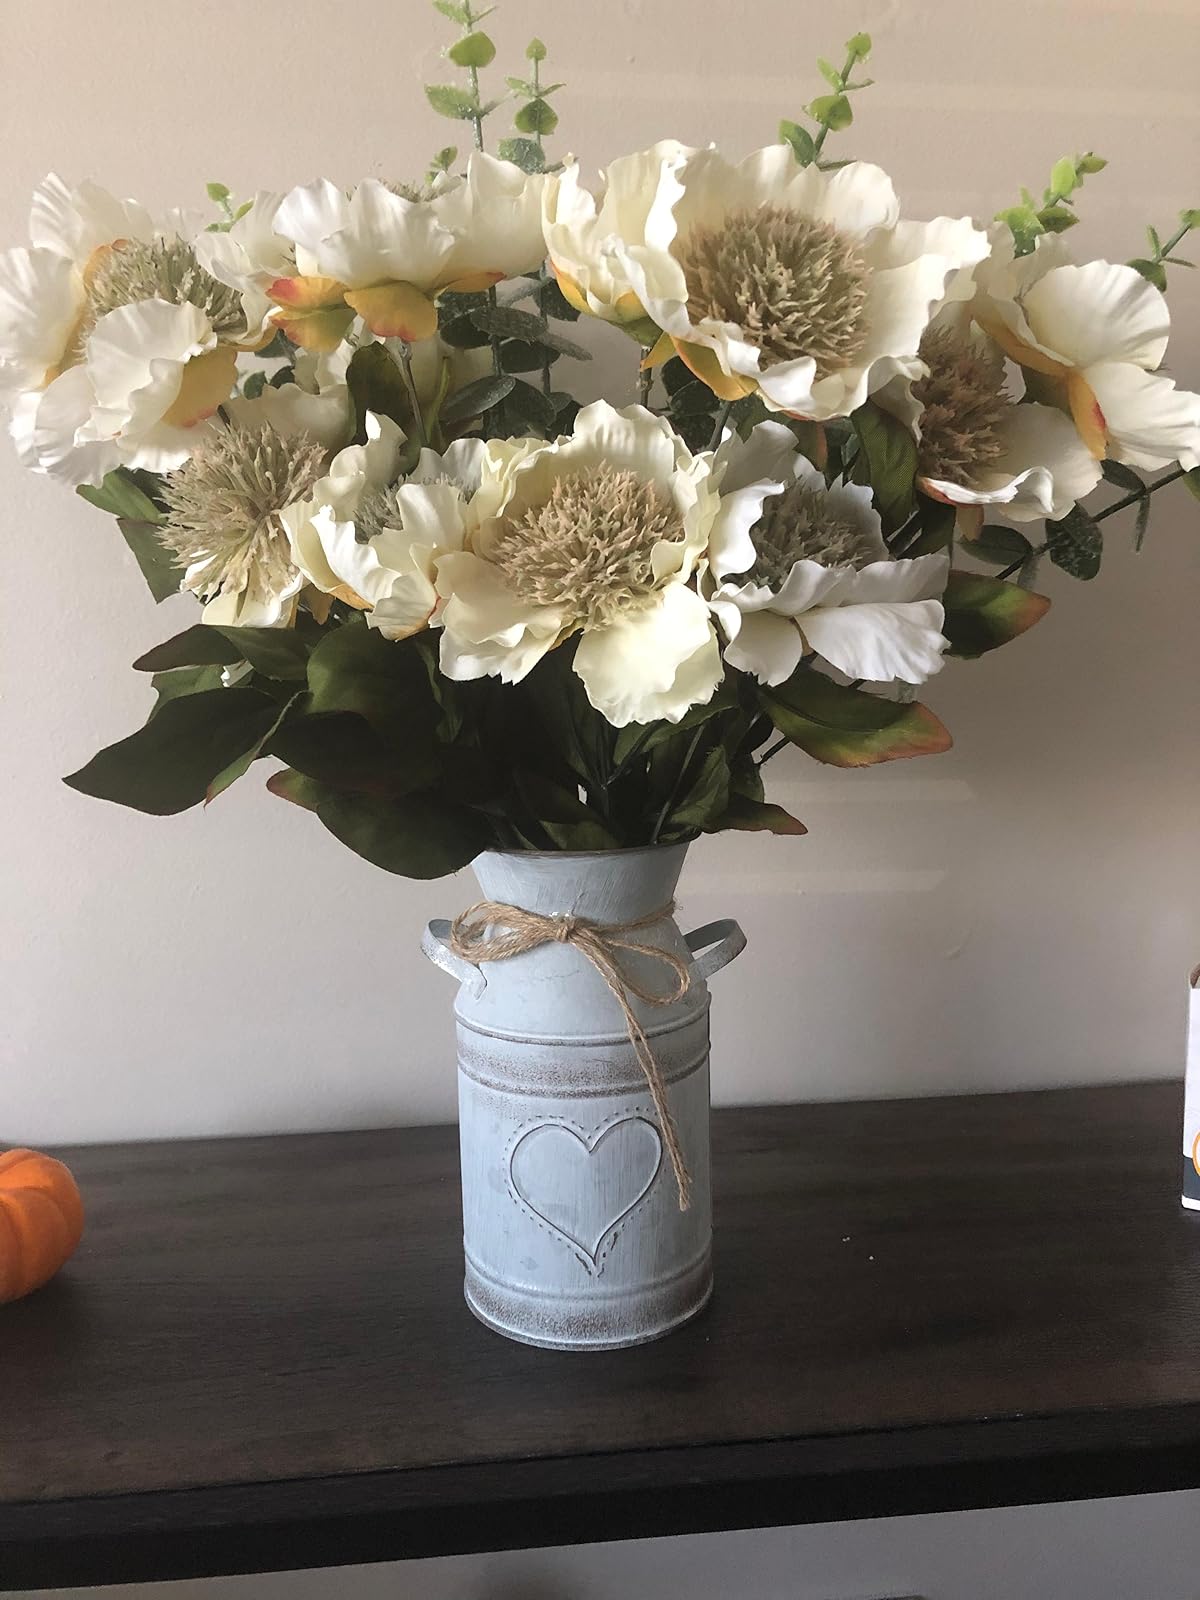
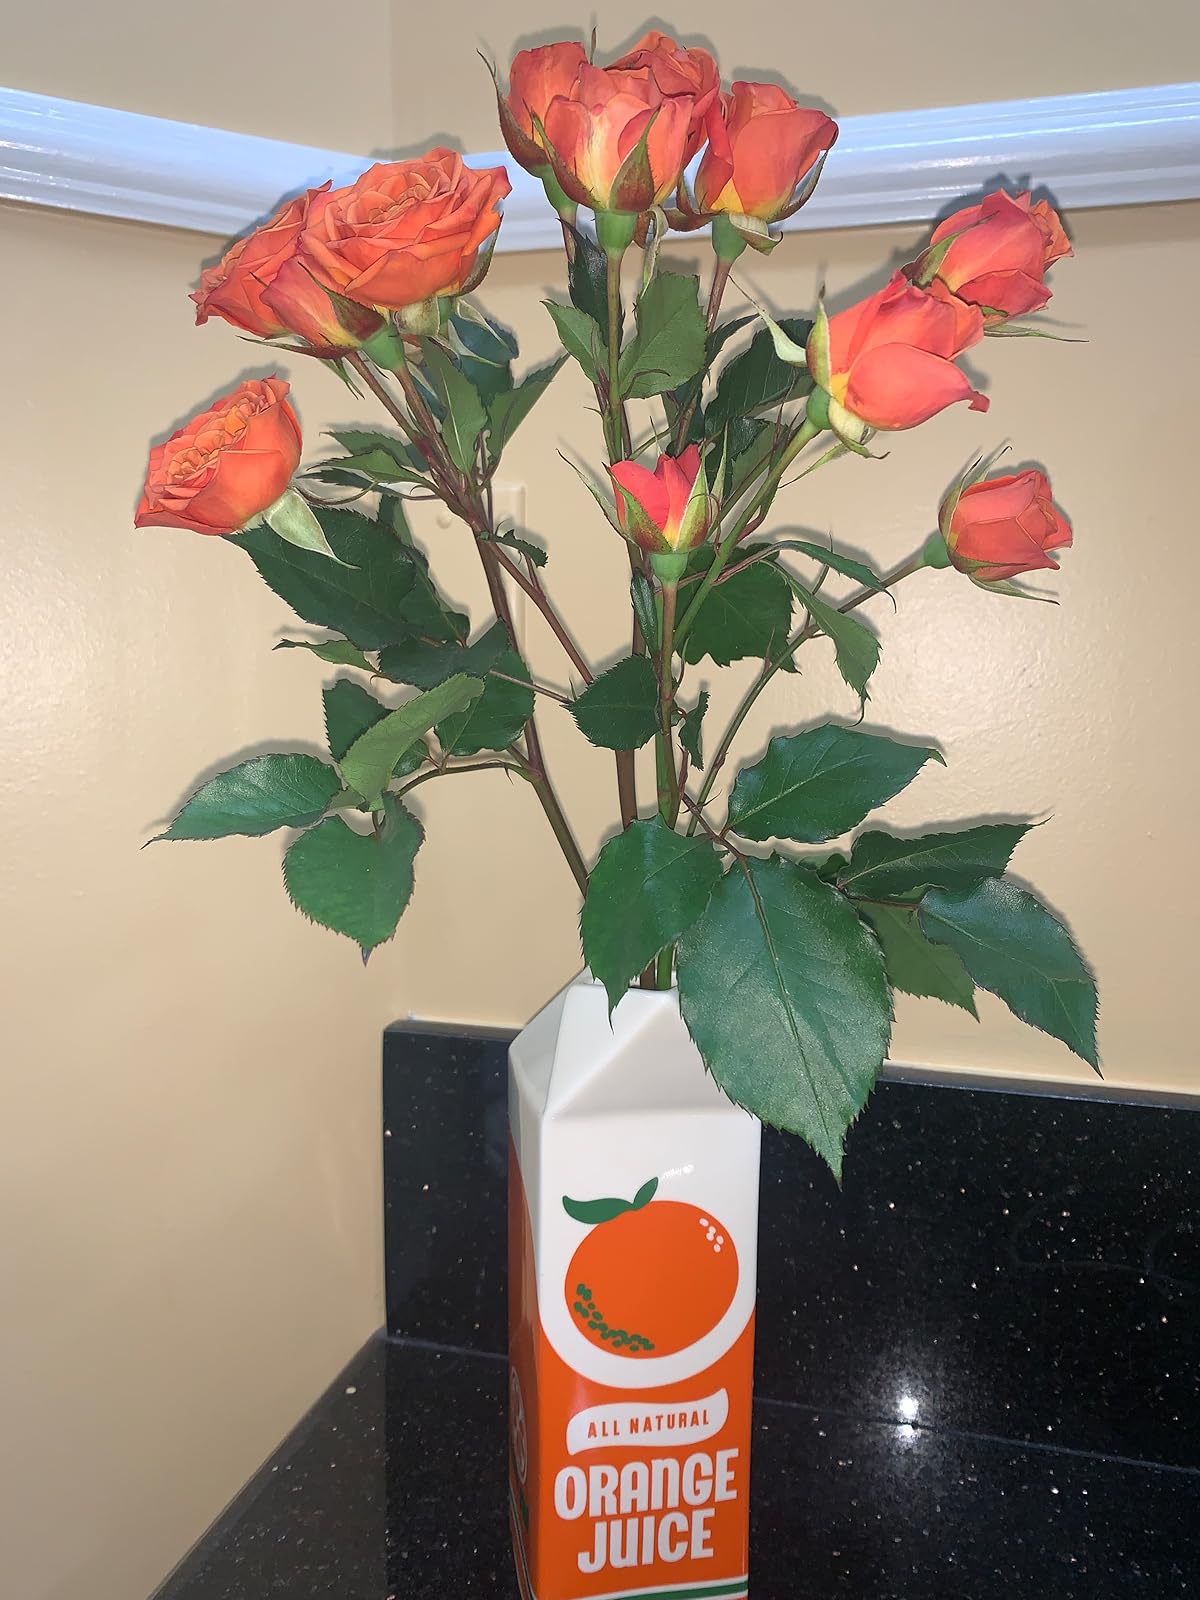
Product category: vase
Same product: no